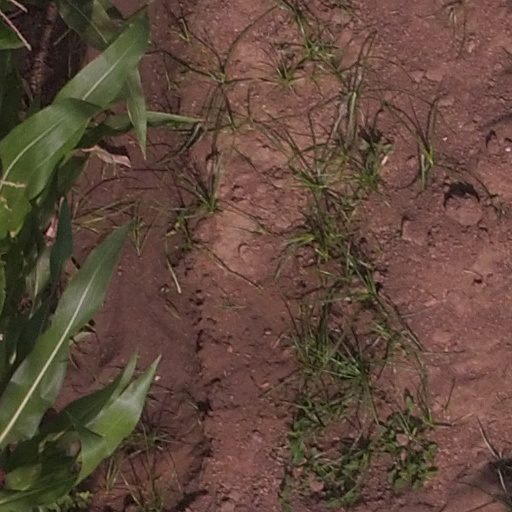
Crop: maize; corn